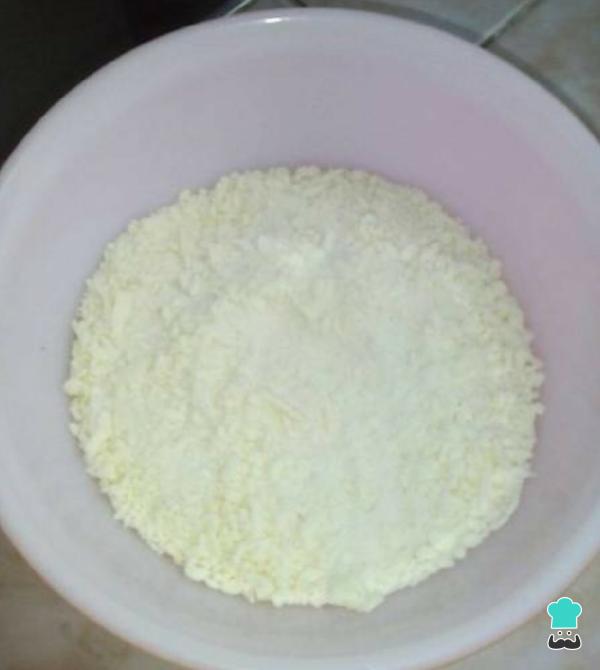
Para hacer la masa de nuestras bolitas de maíz, en un bol incorporar la harina precocida y el queso rallado, mezclar hasta incorporar bien con la harina.Para esta receta puedes usar queso blanco salado o cualquier tipo de queso fresco. También es válido utilizar harina amarilla si lo prefieres.